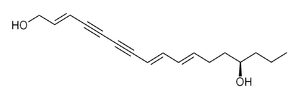
SMILES / Eksempler på SMILES strenge
Molecular structure of œnanthotoxin
SMILES er en specifikation i form af en linje notation til at beskrive strukturen af kemiske molekyler ved brug af korte ASCII strenge. SMILES strenge kan importeres af de fleste kemiske redigeringssoftware og konverteres til to- eller tre-dimensionelle tegninger af molekylet.